Kismet (1943 film)

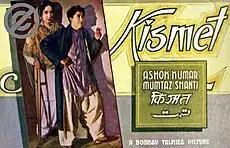
Poster

Kismet (transl. Fate) is a 1943 Indian Hindi-language drama film directed by Gyan Mukherjee and co-written with Agha Jani Kashmiri. The film stars Ashok Kumar, Mumtaz Shanti, and Shah Nawaz. It is notable for introducing several bold themes to Indian cinema for the first time, including the depiction of an anti-hero, a double role, and an unwed pregnant woman.